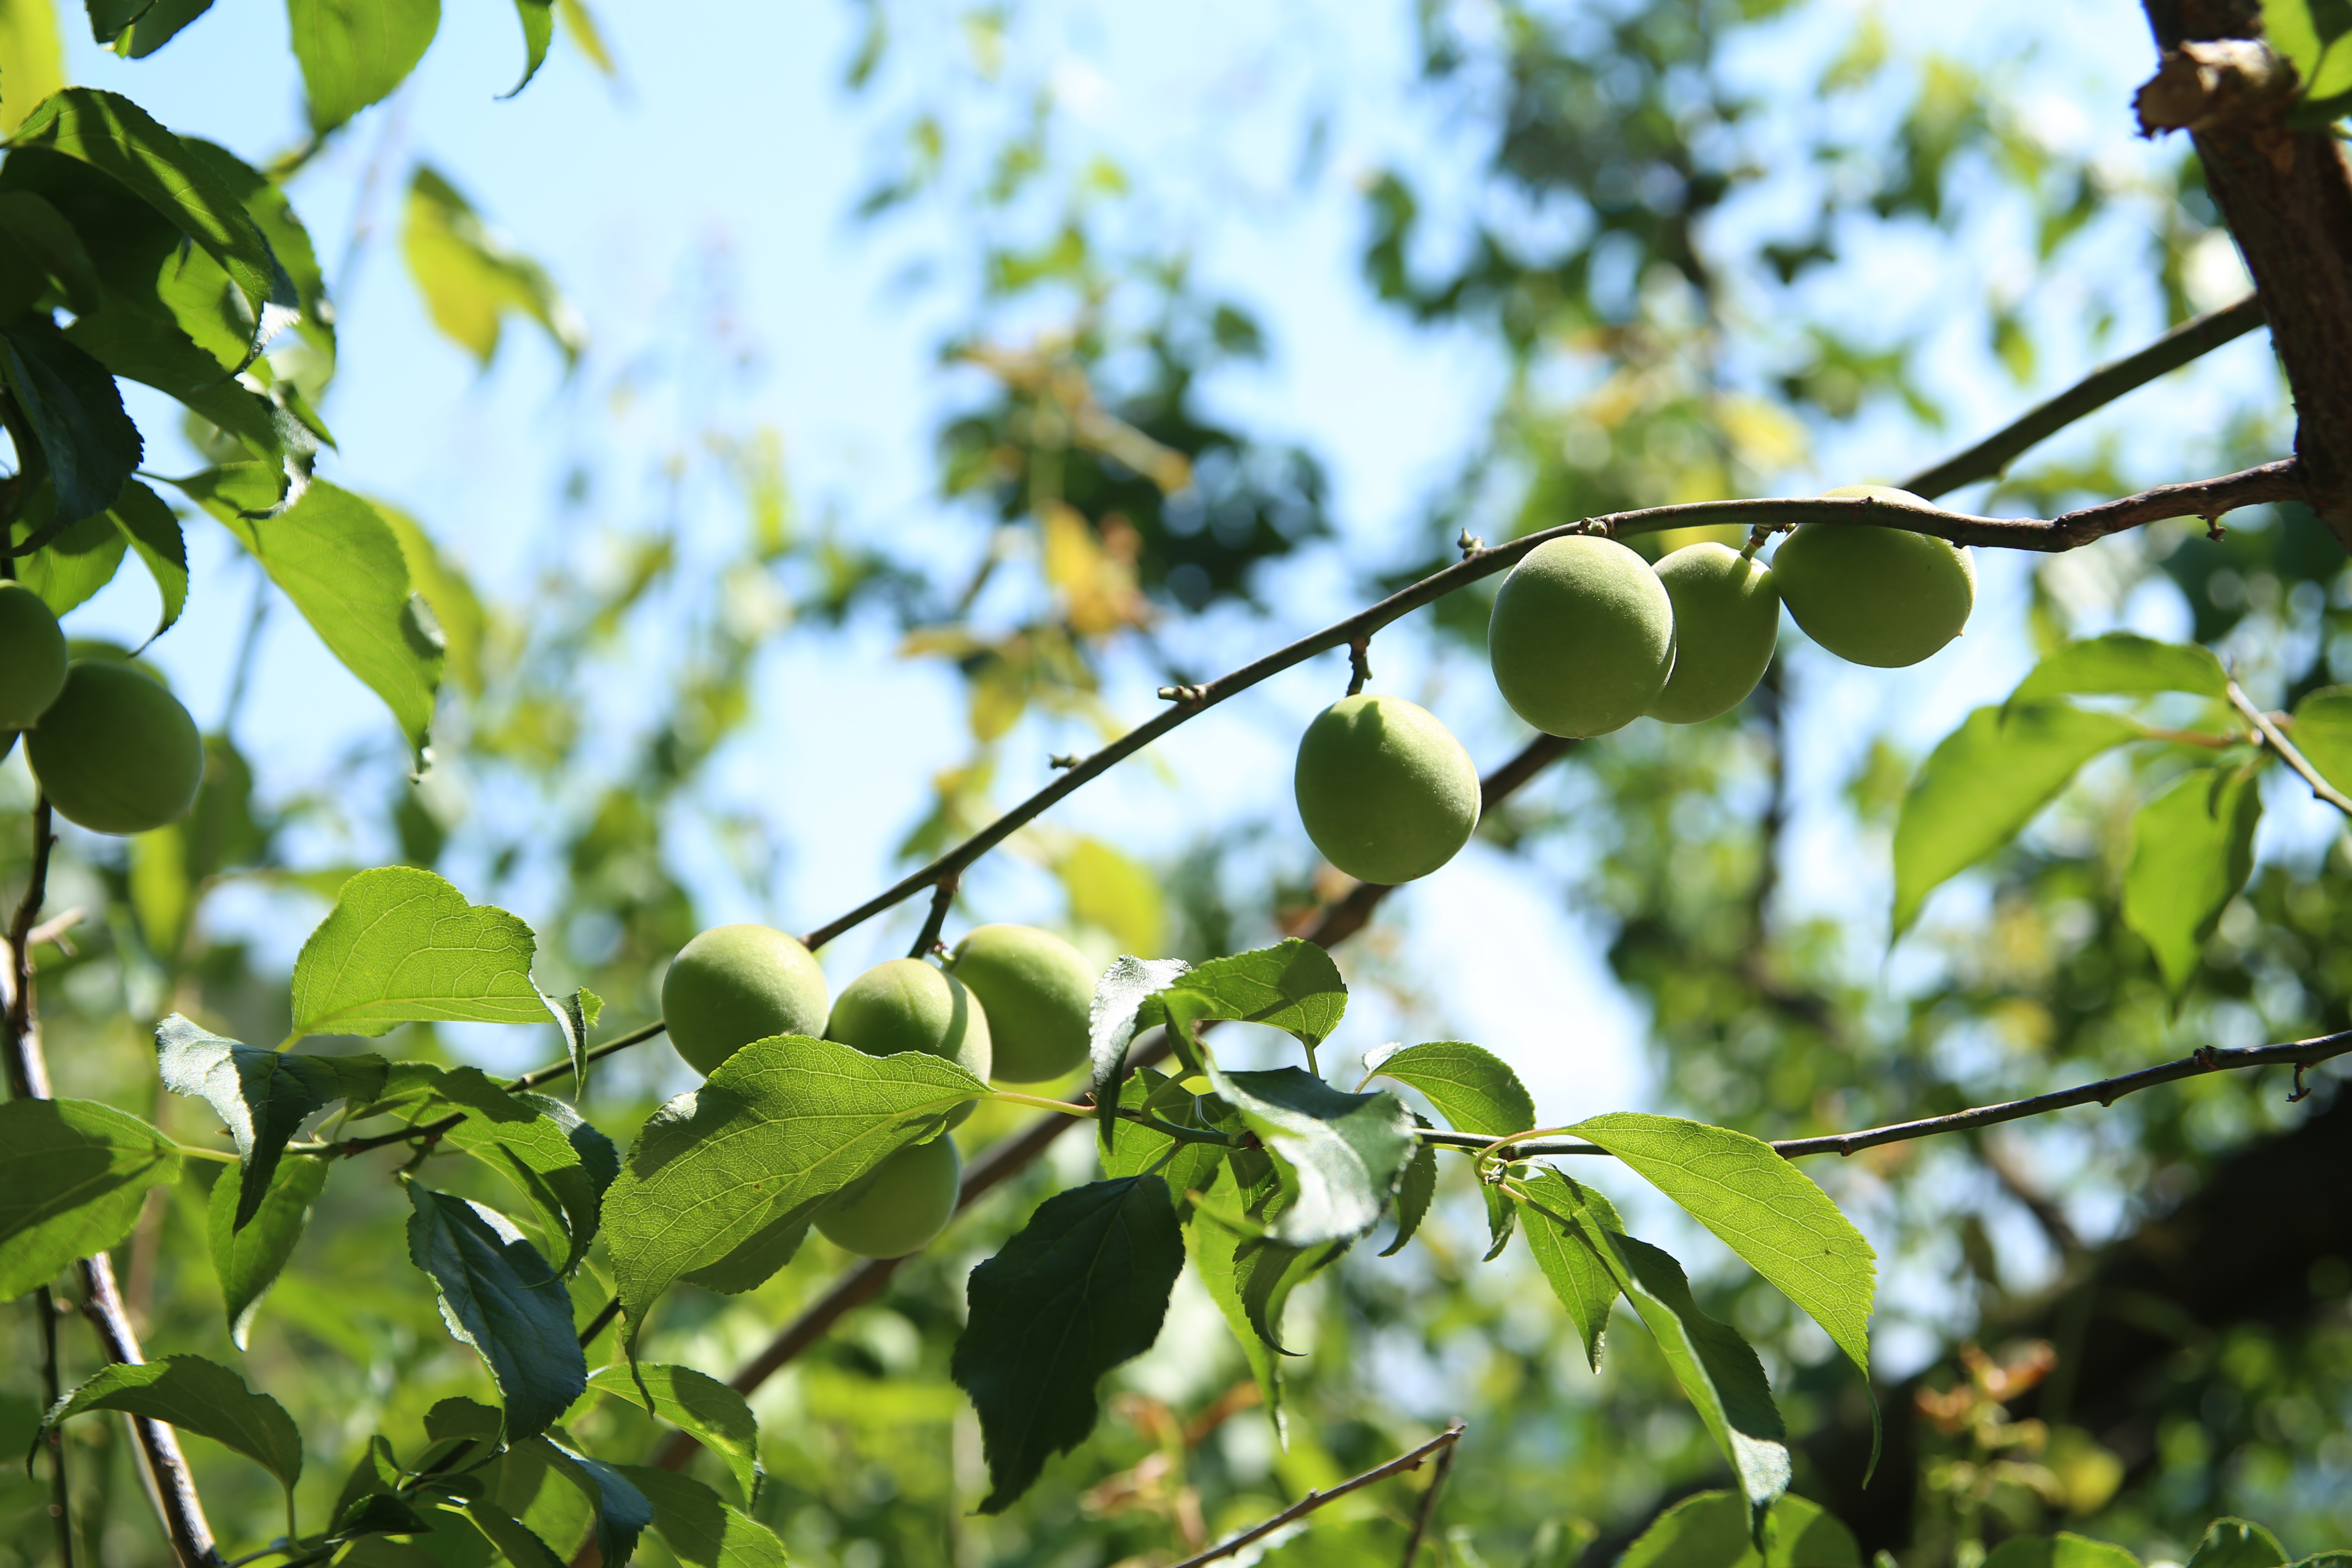
tree, nature, grass, branch, blossom, plant, wood, sunlight, leaf, flower, spring, green, produce, autumn, botany, flora, plants, plum, apricot, japanese, shrub, deciduous, flowering plant, blue plum, greenness, dong, ha dong plum, plant stem, woody plant, land plant